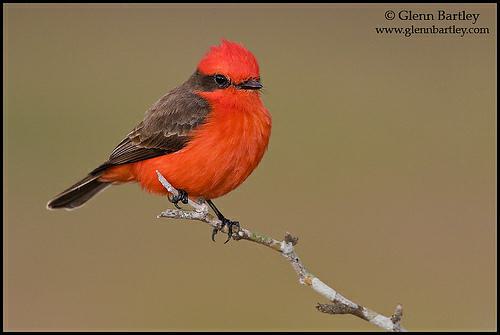
A photo of a vermilion flycatcher